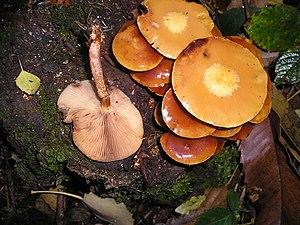
Kuehneromyces mutabilis, autrefois Pholiota mutabilis, la Pholiote changeante ou plus rarement, la souchette ou l'agaric à soupe, est une espèce de champignons basidiomycètes, excellents comestibles, du genre Kuehneromyces de la famille des Strophariaceae.